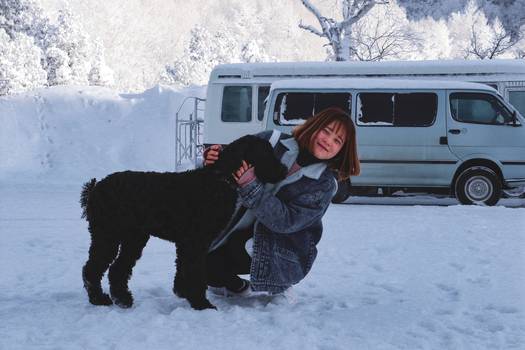
Label: No Watermark